Jukka Rahja

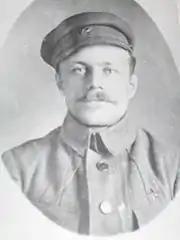
Jukka Rahja

Jukka Rahja (1887, Kronstadt – 31 August 1920, Petrograd) was a Russian-Finnish Bolshevik who was killed by the Petrograd Opposition.